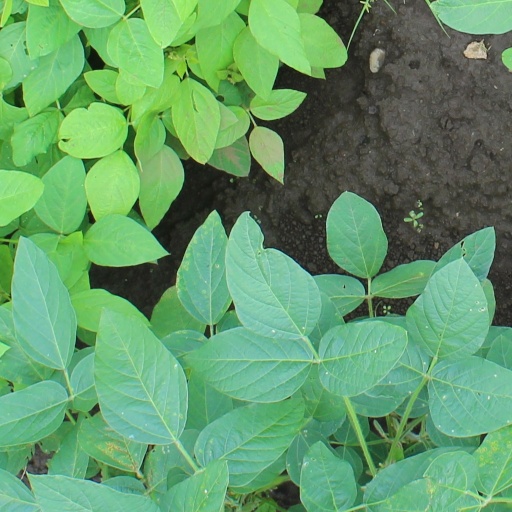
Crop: soybean